The Harriett

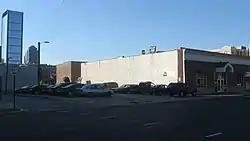
Site of the Harriet, October 2010

The Harriett was a historic apartment building located at Indianapolis, Indiana. It was built about 1905, and was a three-story, U-shaped, Classical Revival style yellow brick and grey limestone building. It has been demolished.